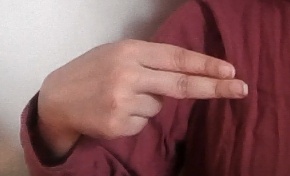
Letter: ain